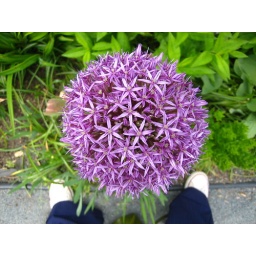
giant flower ball and my feet at the memorial bridge in Shelburne Falls, MA.